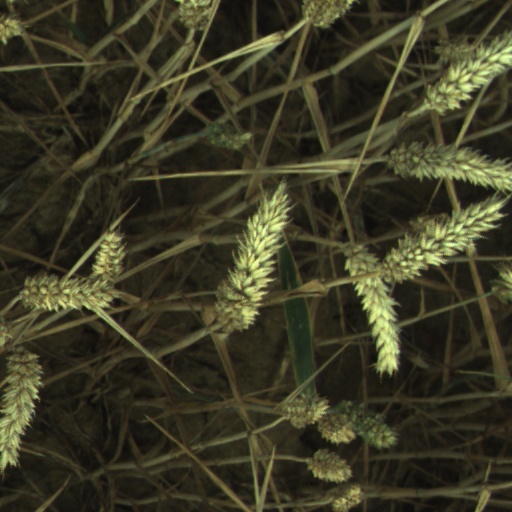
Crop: wheat